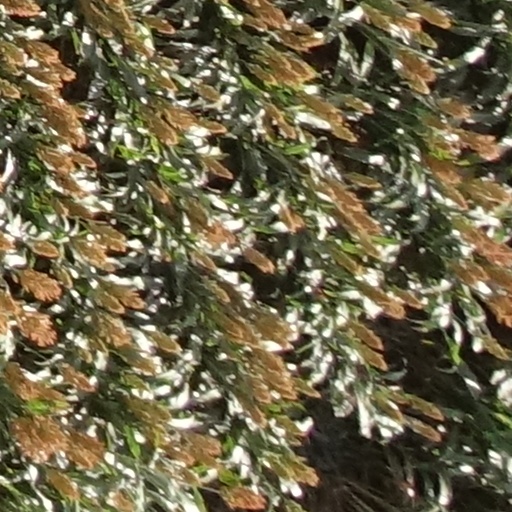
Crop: sorghum